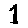
Label: 1